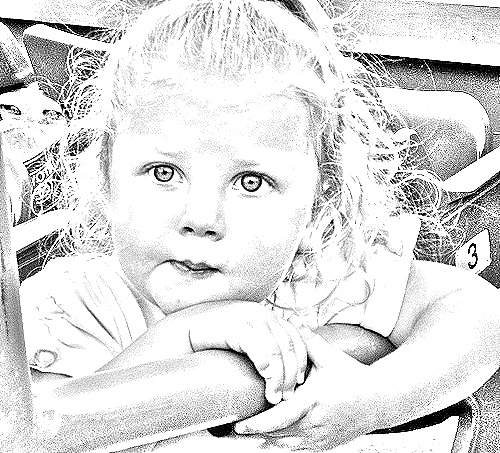
Portrait style: Sketch Portrait